Bobby Driscoll

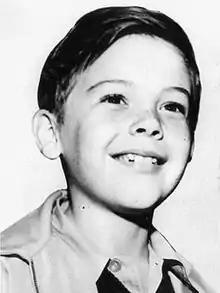
Driscoll in February 1946

Driscoll and Luana Patten were the first two actors Walt Disney placed under contract. Driscoll then played the lead character in "Song of the South" (1946), which introduced live action into the producer's films in conjunction with extensive animated footage. The film turned Driscoll and his co-star Luana Patten into child stars, and they were discussed for a special Academy Award as the best child actors of the year, but for the year of its release, no juvenile awards were presented at all.